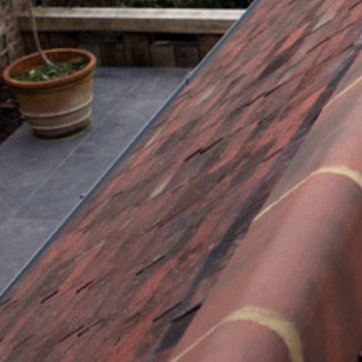
Material: other